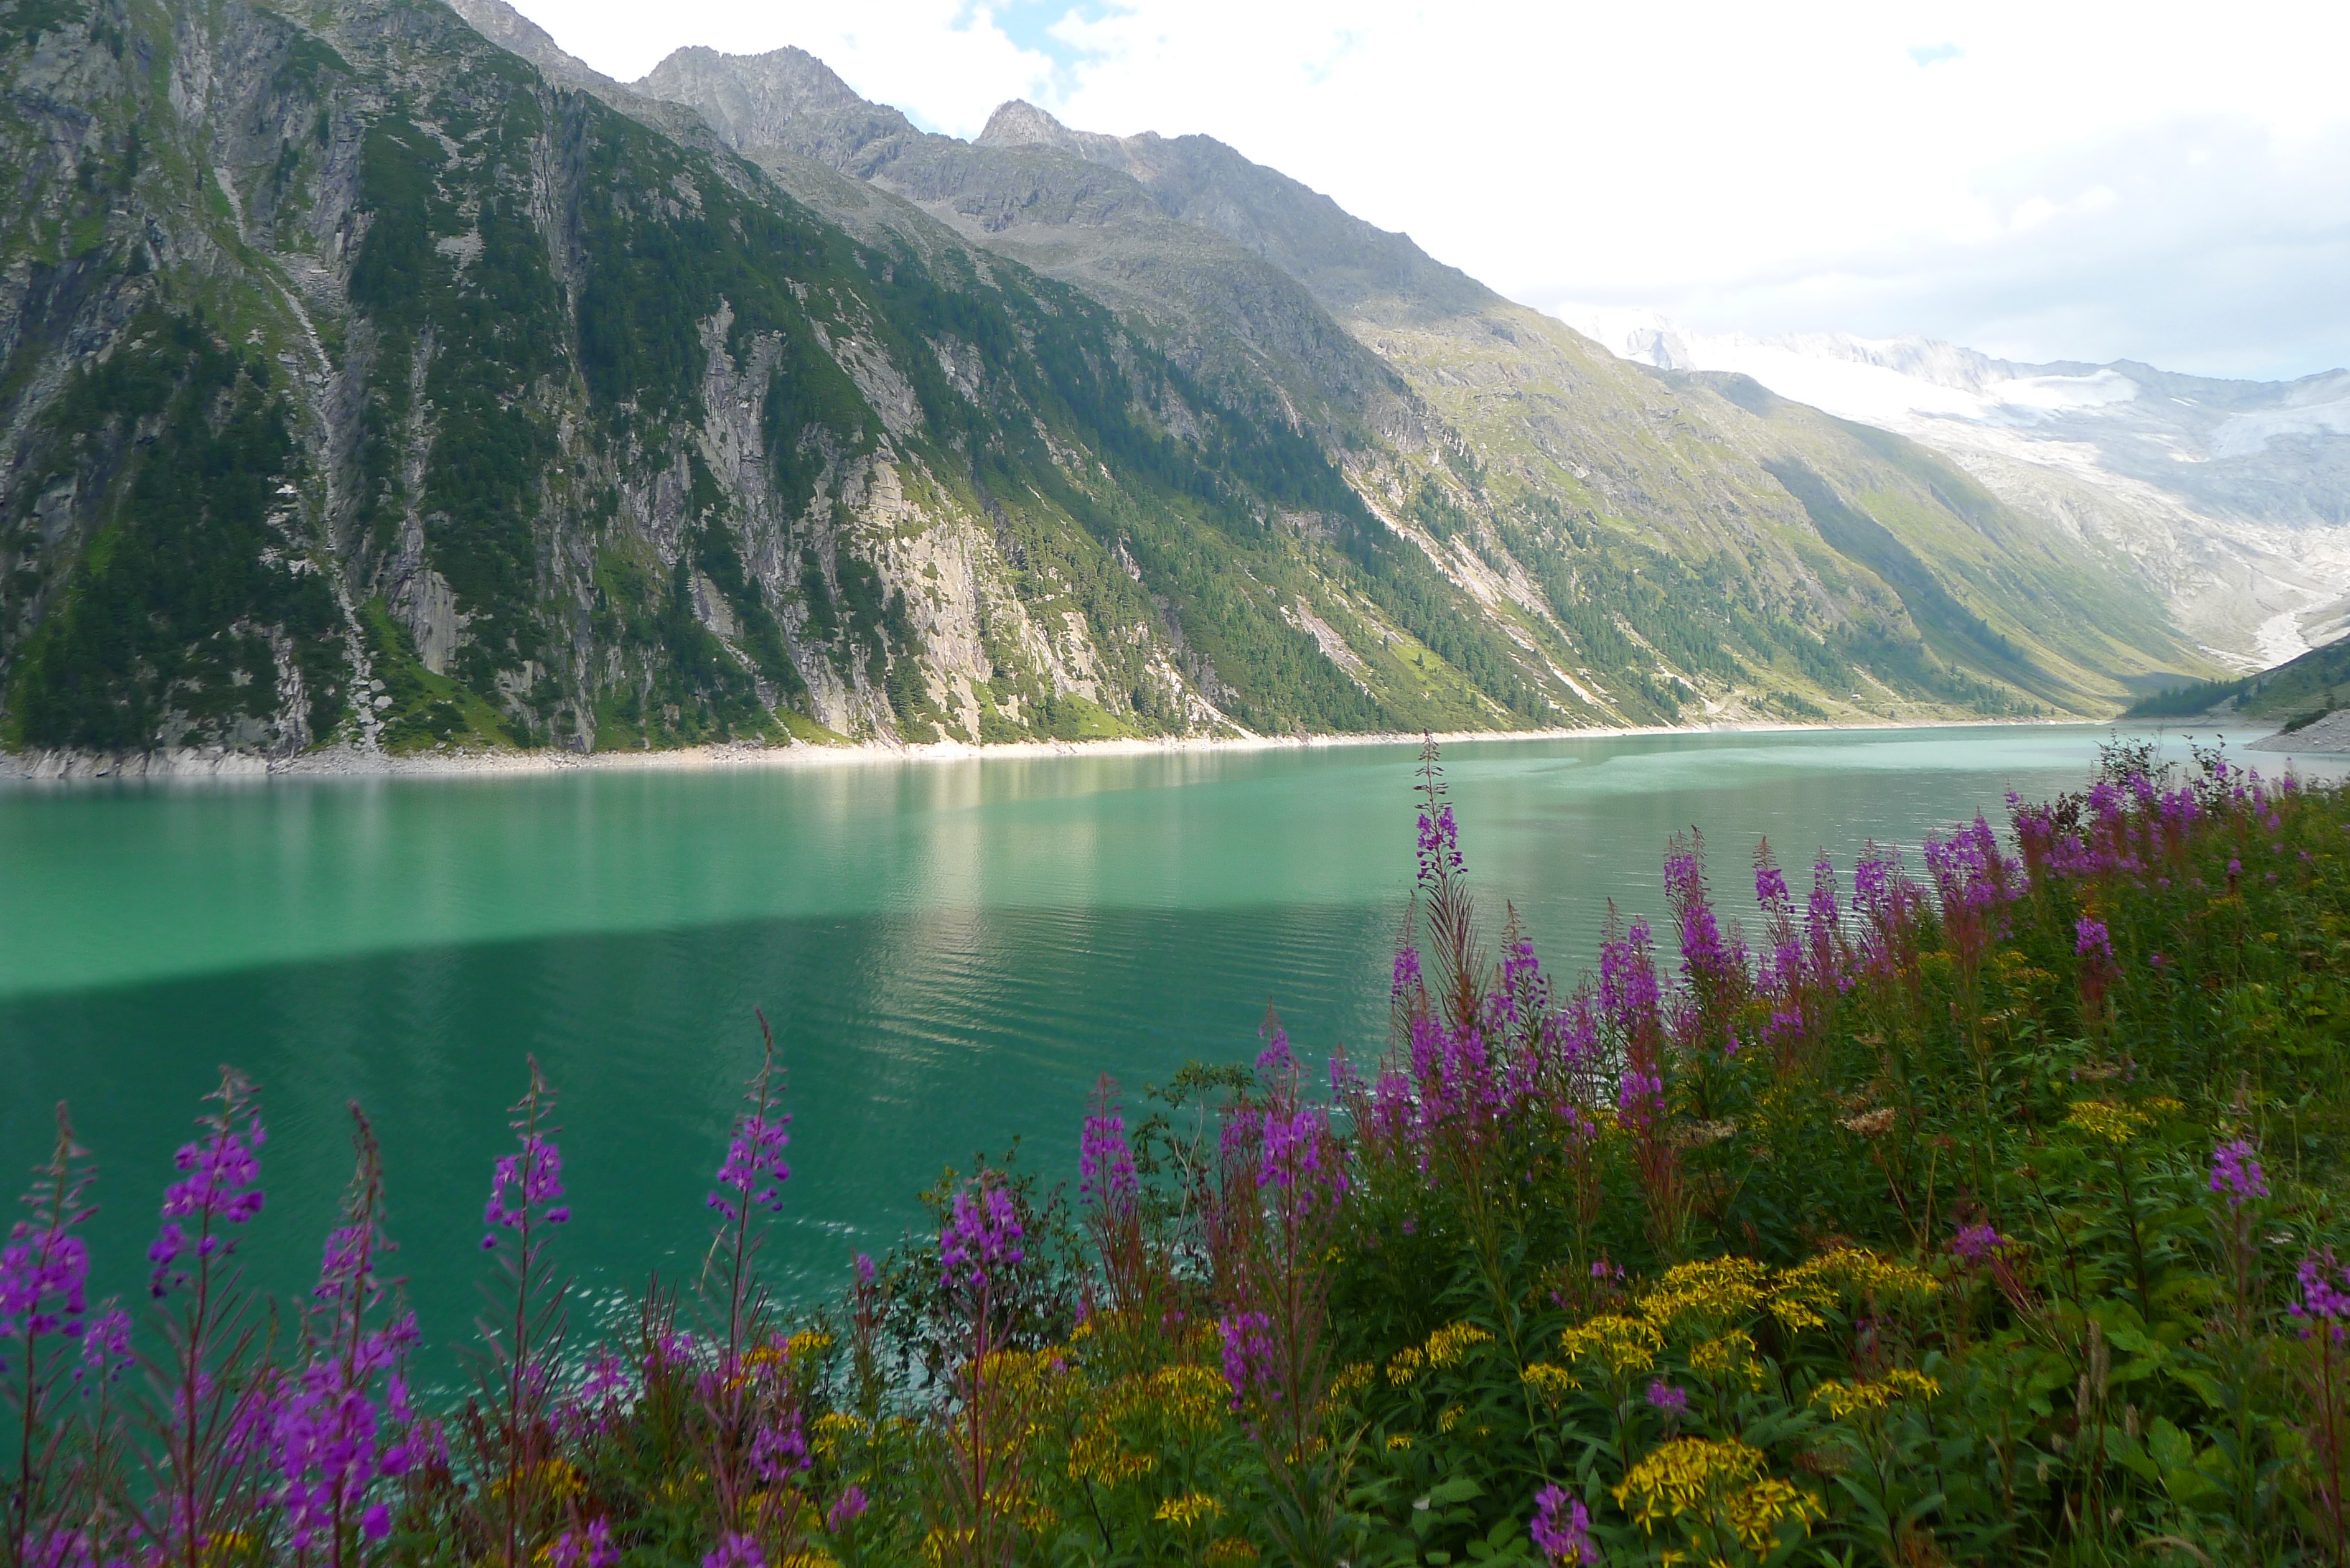
landscape, nature, wilderness, mountain, meadow, flower, lake, valley, mountain range, fjord, reservoir, body of water, wildflower, austria, alps, plateau, bergsee, fell, loch, ecosystem, landform, tarn, zillertal, mountainous landforms, glacial landform